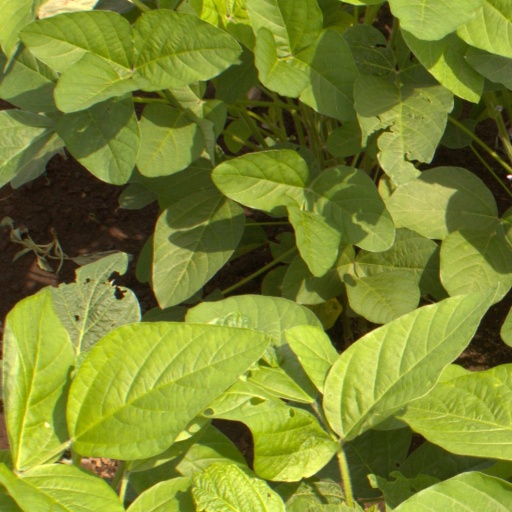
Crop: soybean